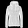
Label: Coat